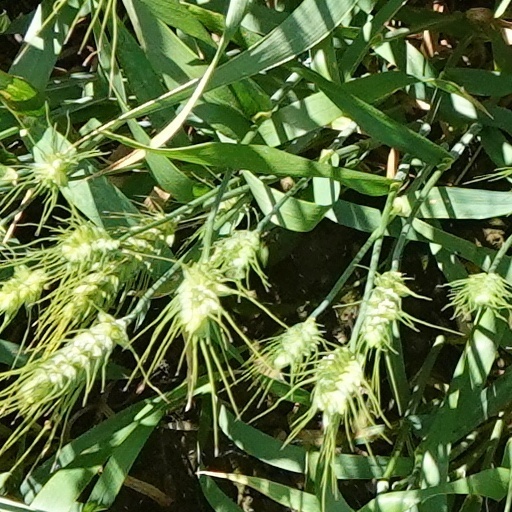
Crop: wheat